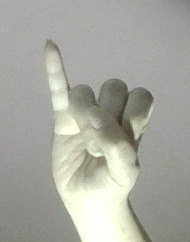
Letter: meem